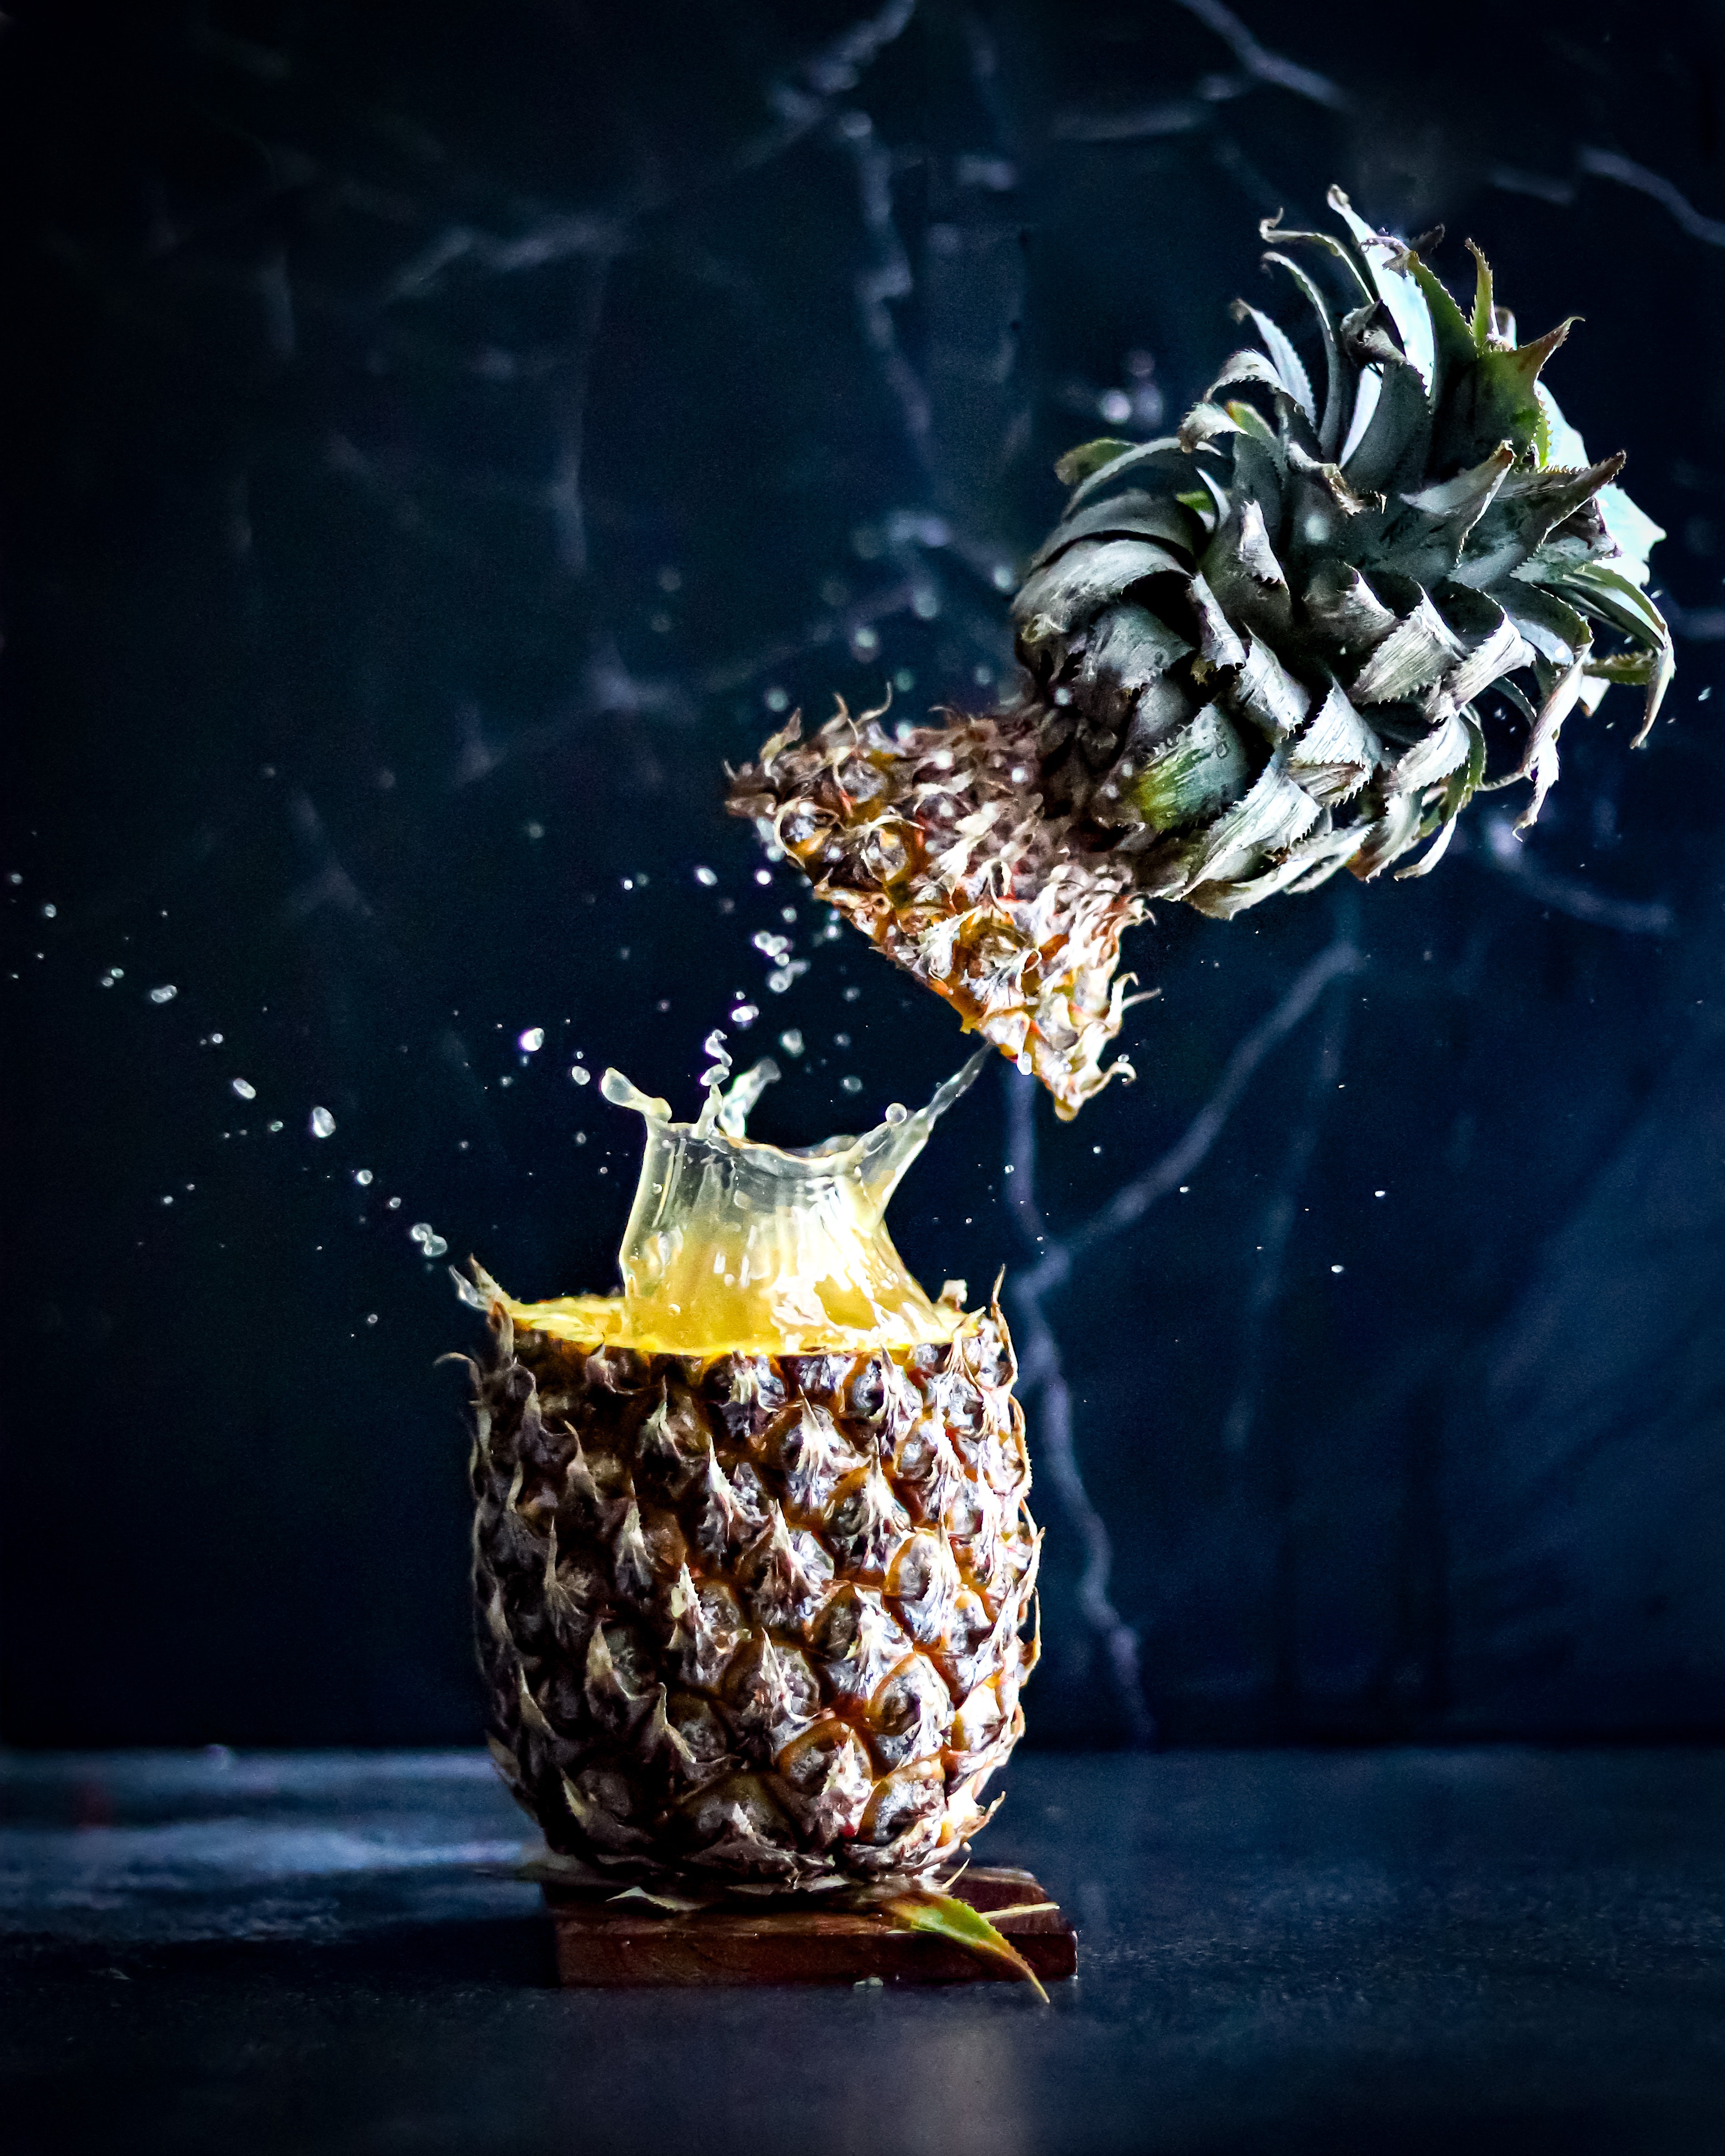
food, glasses, liquid, drinkware, water, plant, cloud, branch, tree, vase, ananas, fruit, serveware, flowerpot, art, drink, glass, glass bottle, electric blue, mason jar, twig, event, metal, sweetness, macro photography, still life, still life photography, darkness, table, reflection, stock photography, cup, fashion accessory, grass, illustration, floral design, visual arts, night, light fixture, font, basket, shadow, liqueur, pollen, interior design, artwork, bromeliaceae, cut flowers